Boekel

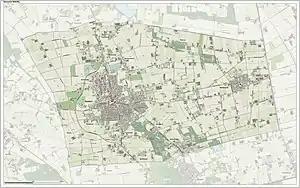
"Dutch Topographic map of Boekel, June 2015"

Previously it was assumed the name Boekel referred to the forest ("loo" in Dutch) of the lords Boc, similar to places like Boxmeer and Boxtel. The lords Boc were the first lords of Boxmeer, but have no connection to the other two places.